Sea Killer / Marte

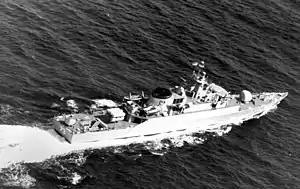
The Iranian frigate Sabalan showing the five round launcher for Sea Killer missiles

In 1967, the Italian company Sistel ("Sistemi Elettronici") was set up as a joint venture by five Italian companies, including Contraves Italiana, and the missile division of Contraves Italiana was transferred to Sistel, along with the "Nettuno" and "Vulcano" missiles in 1969. "Nettuno" and "Vulcano" were renamed Sea Killer Mark 1 and 2 respectively for export, and these names gradually replaced the older names.